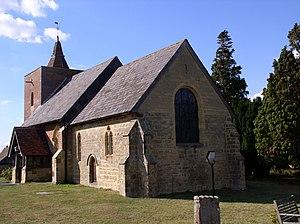
Tudeley est un petit village près de Tonbridge, Kent, en Angleterre du Sud Est.